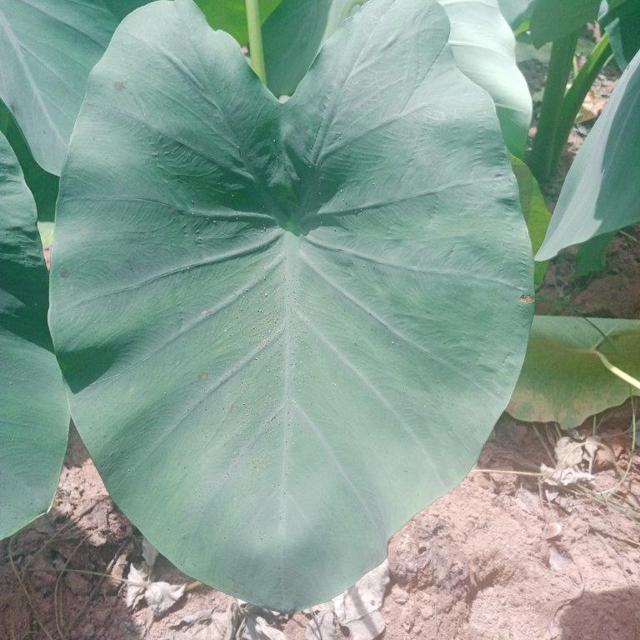
Label: Healthy